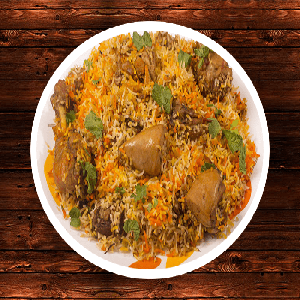
Dish: biryani